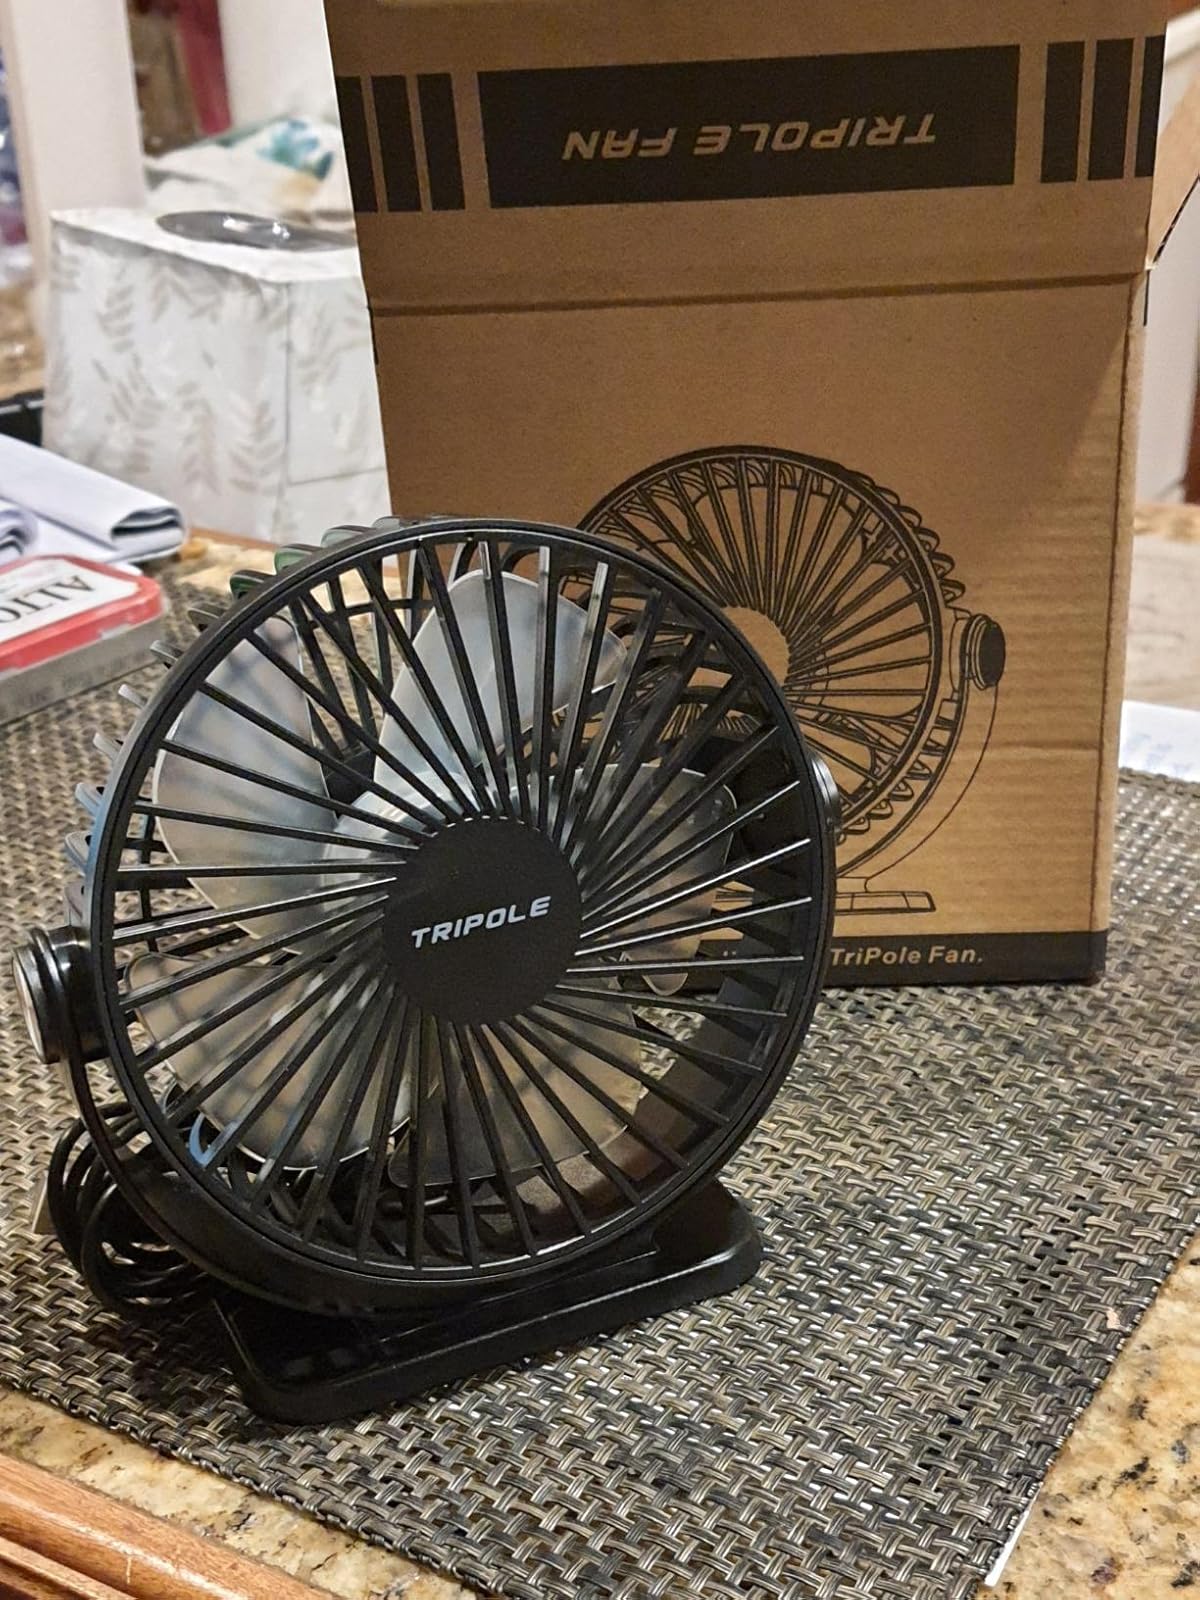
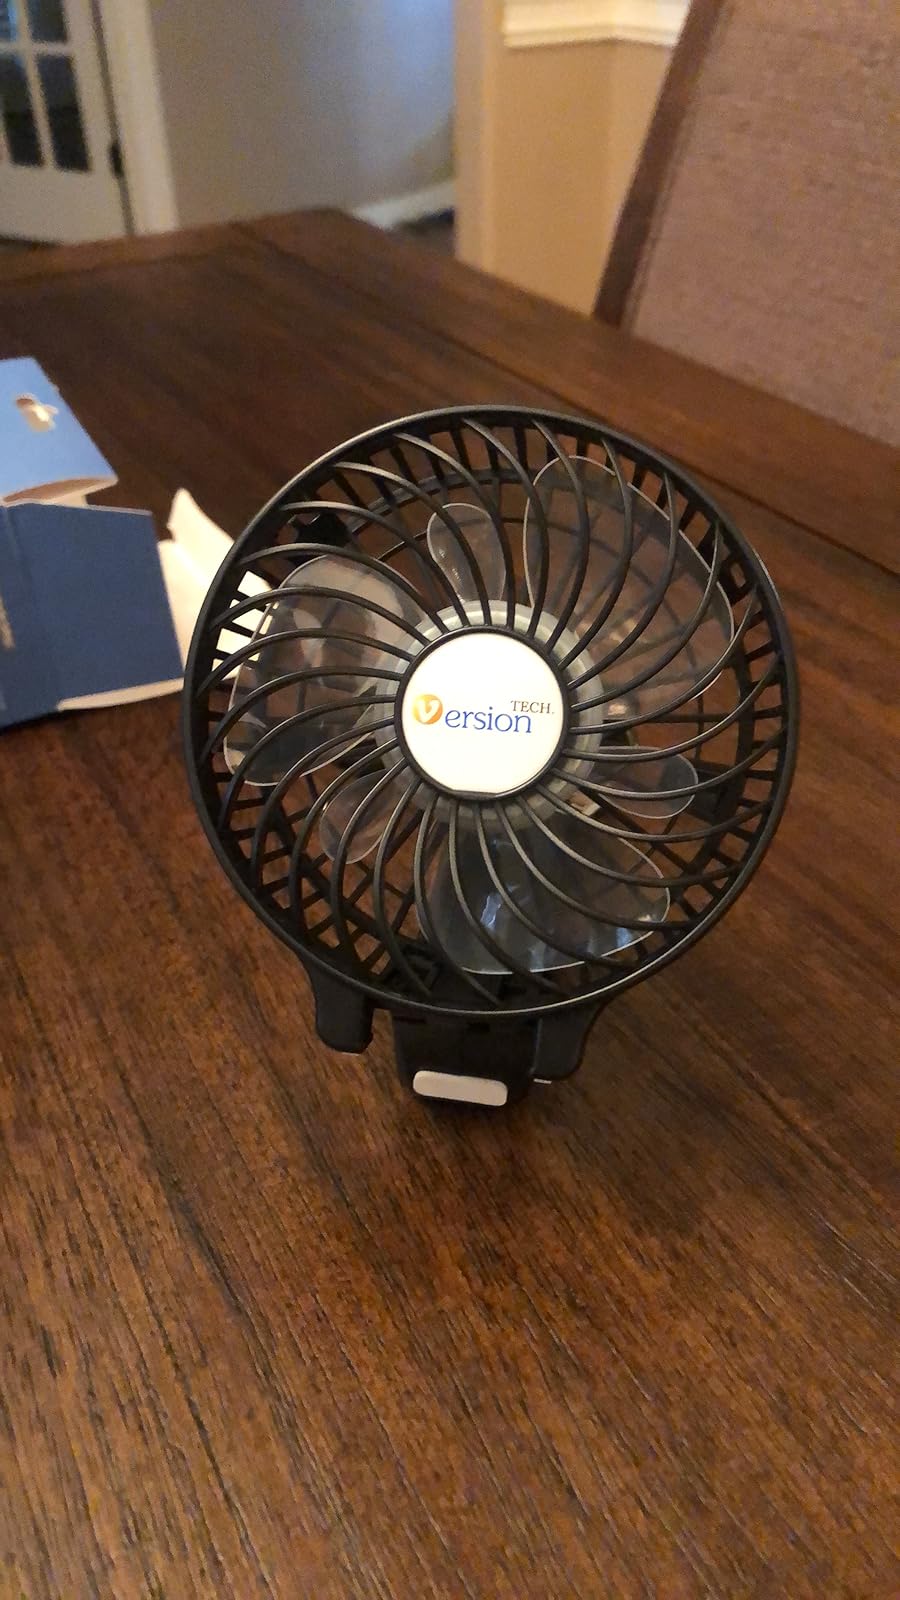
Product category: fan
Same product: no